Sisu (film)

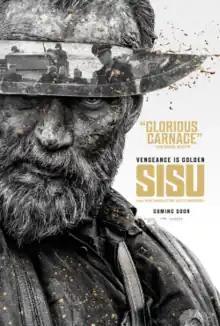
Theatrical release poster

Sisu is a 2022 Finnish historical action thriller film written and directed by Jalmari Helander and produced by Petri Jokiranta. The film stars Jorma Tommila, alongside Aksel Hennie, Jack Doolan, Mimosa Willamo and Onni Tommila. Set during the Lapland War between Finland and Nazi Germany towards the end of World War II, a legendary Finnish Army commando-turned-gold prospector attempts to defend himself from being robbed and murdered by a "Waffen-SS" platoon led by an infamously brutal and corrupt officer.